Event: Nepal Earthquake
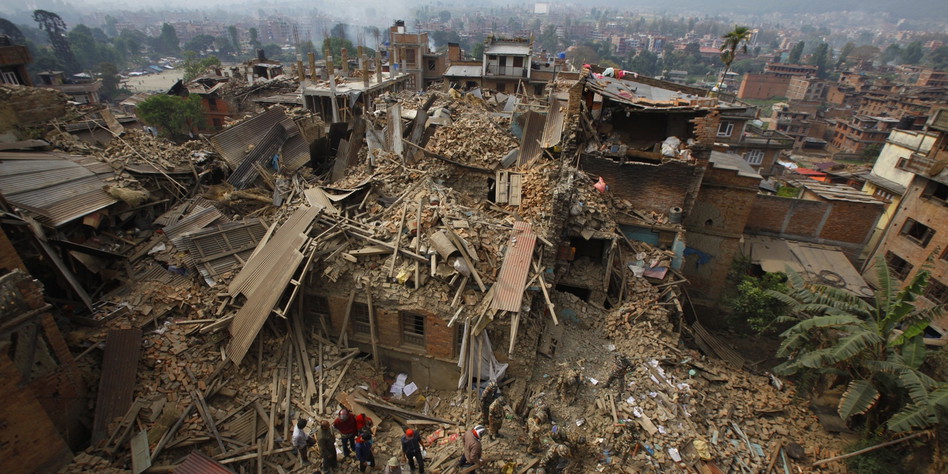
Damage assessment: damage